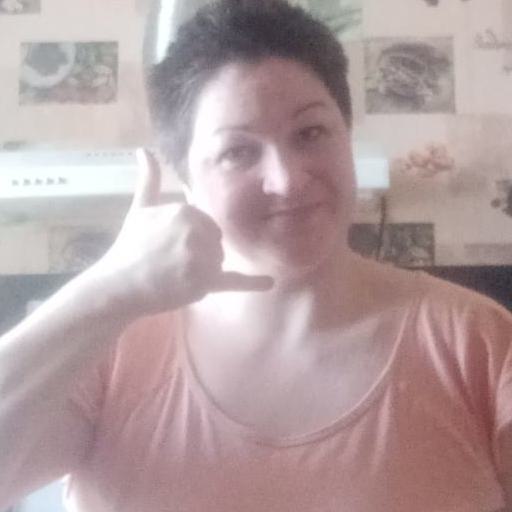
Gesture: call